Hirakata Park

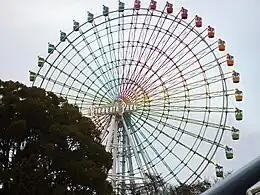
Ferris wheel in Hirakata Park

Hirakata Park is the oldest amusement park in Osaka, Japan. It opened in 1910, when Kikuningyō-ten, the "Chrysanthemum Figure Exhibition," was held near Keihan Hirakata Station (later renamed Hirakata-kōen Station).